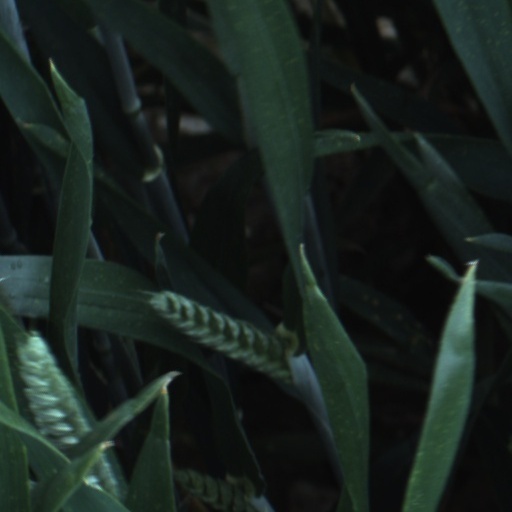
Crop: wheat